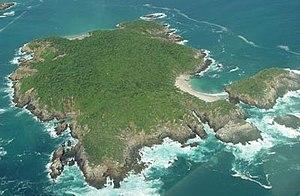
Île La Cocina en le Baie de Chamela ou le Baie des Îles. Chamela, Municipalité de la Huerta, Jalisco, Mexique.